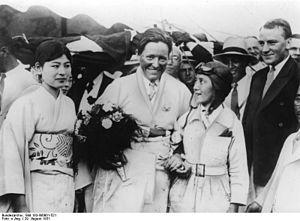
Margarete Wolff gen. von Etzdorf, est une aviatrice allemande née le 1ᵉʳ août 1907 à Spandau et morte le 28 mai 1933 près d'Alep. Elle est connue pour être la première femme à avoir rallié par vol en solitaire l'Allemagne au Japon.